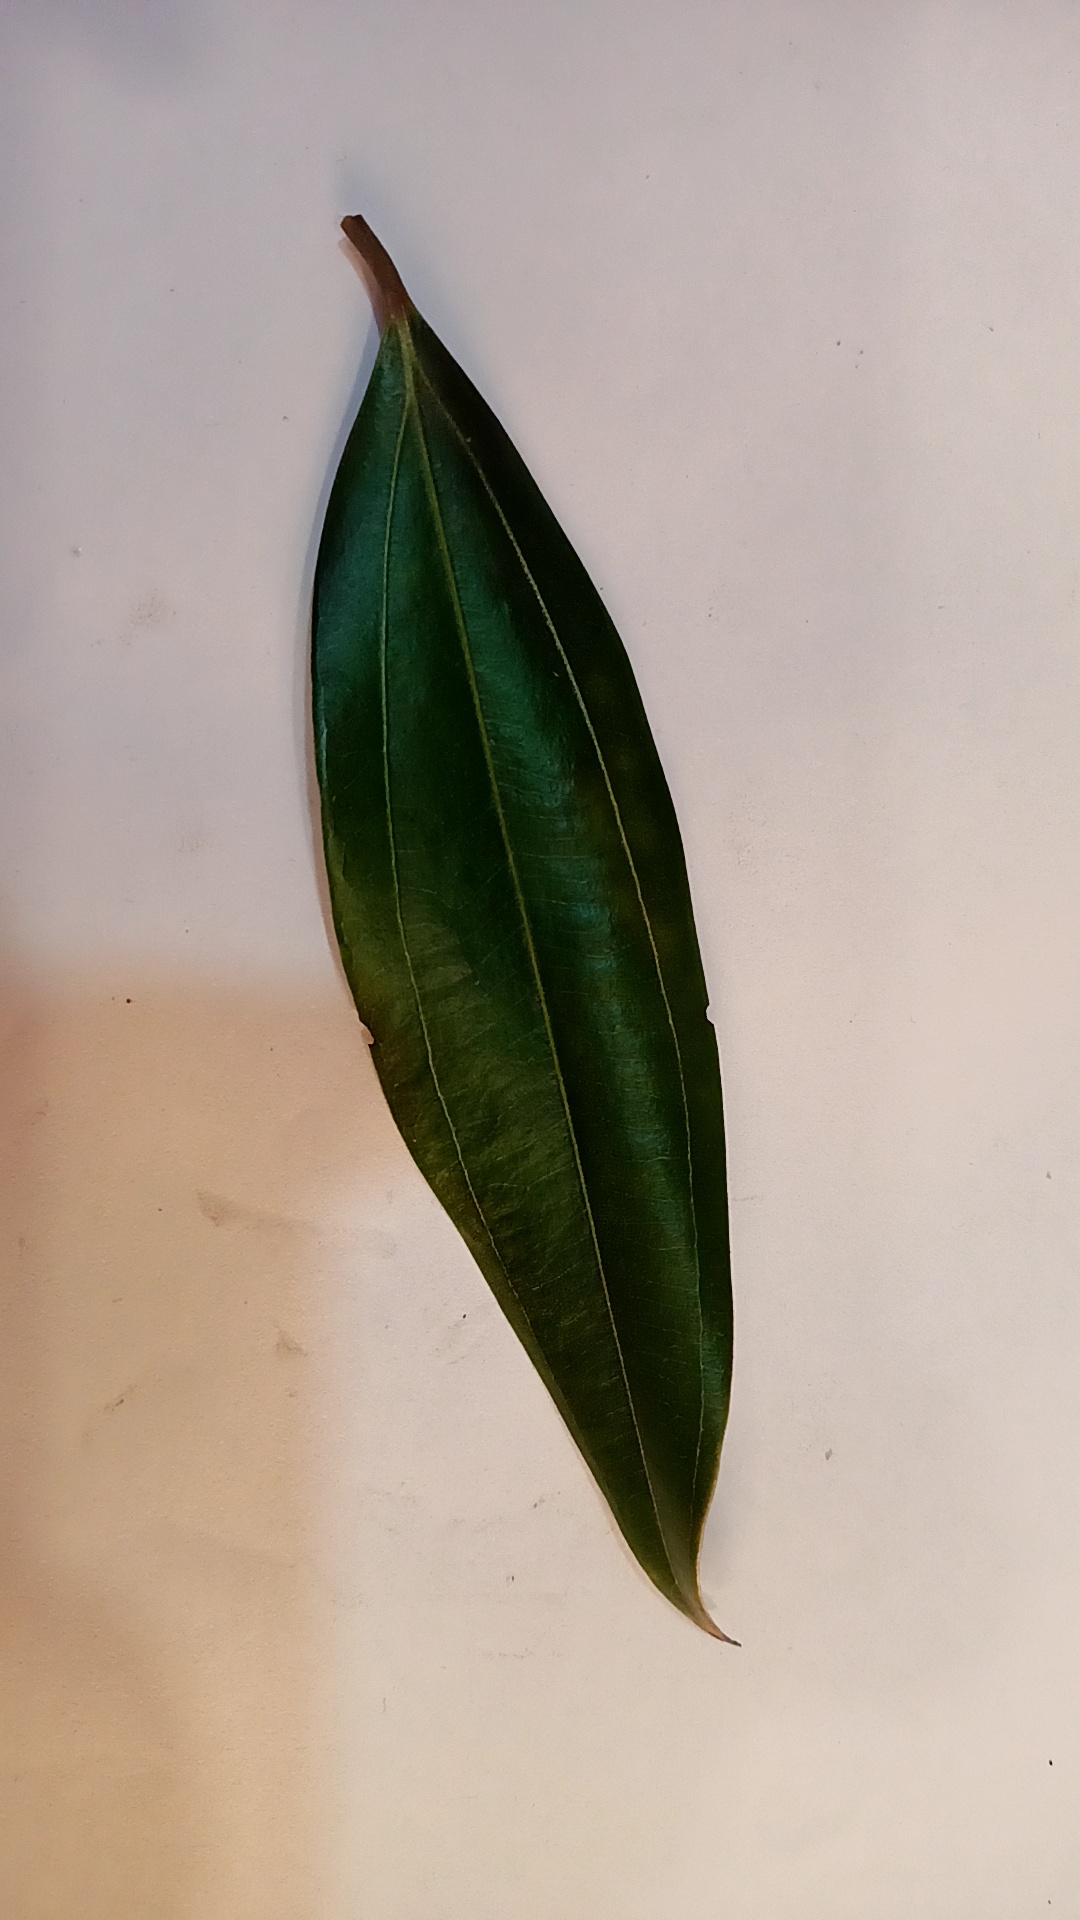
Label: Healthy